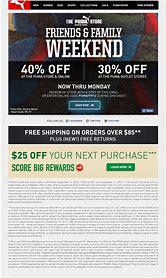
Brand: Puma
Model: 30